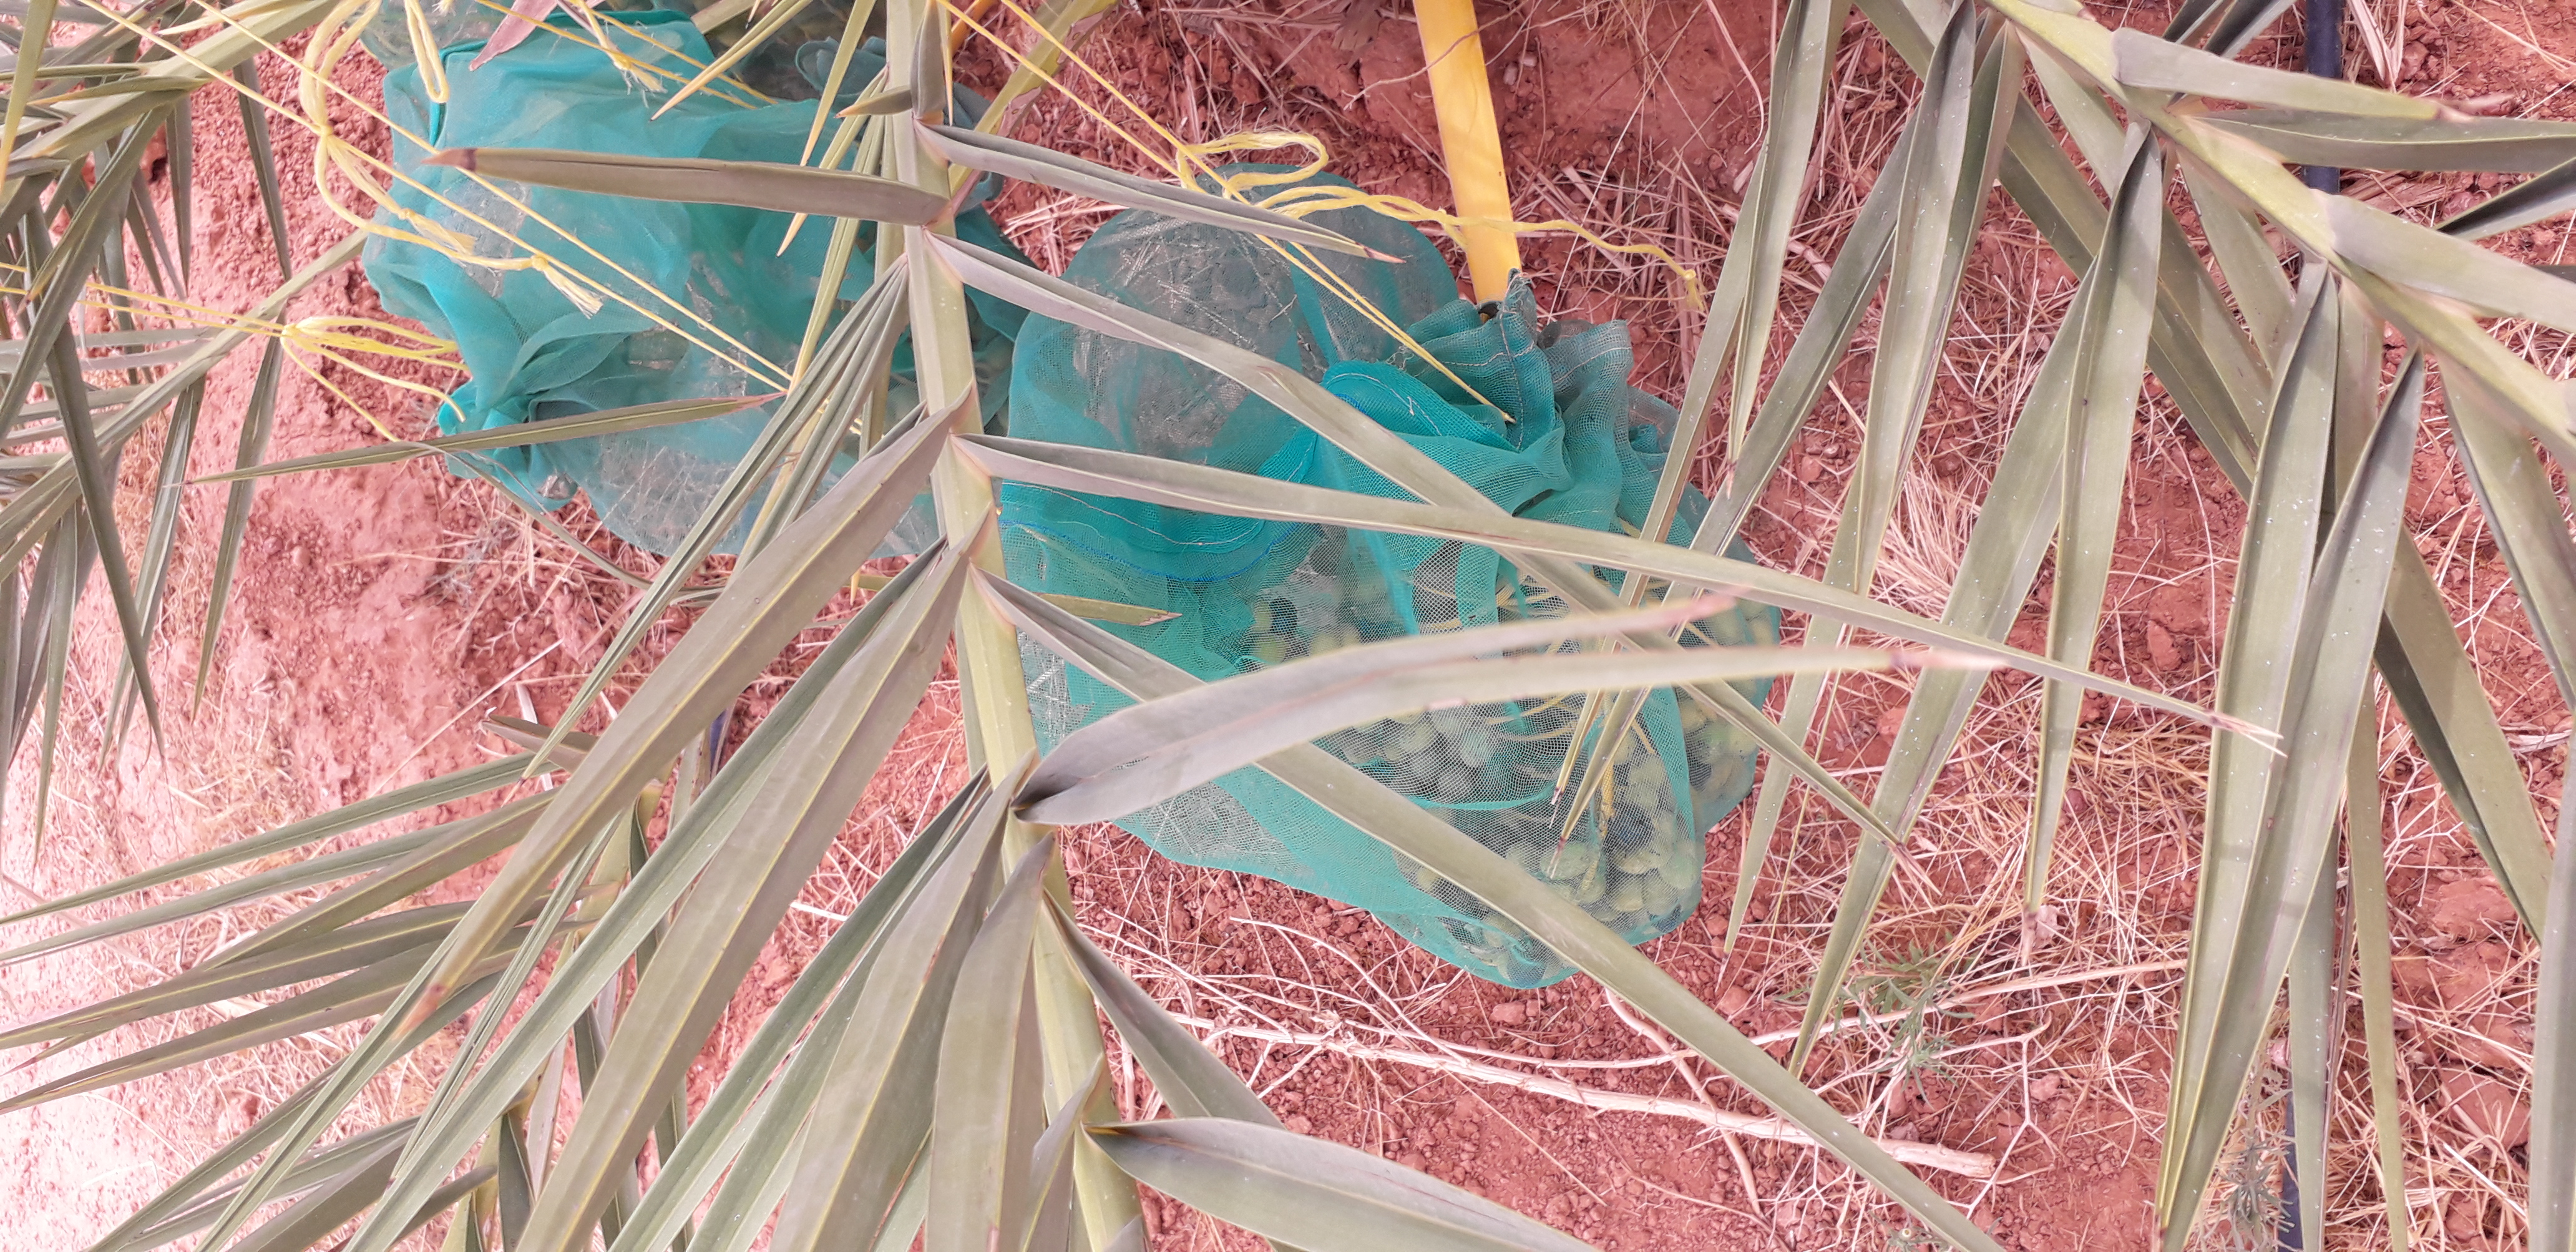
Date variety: kholt